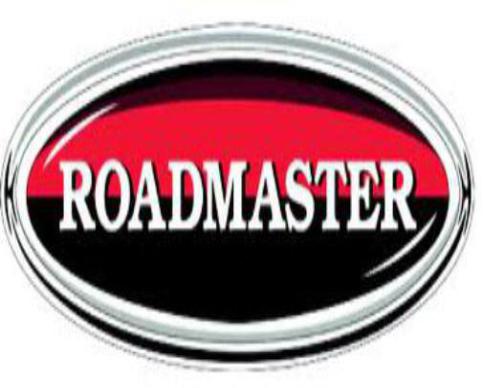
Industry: Transportation